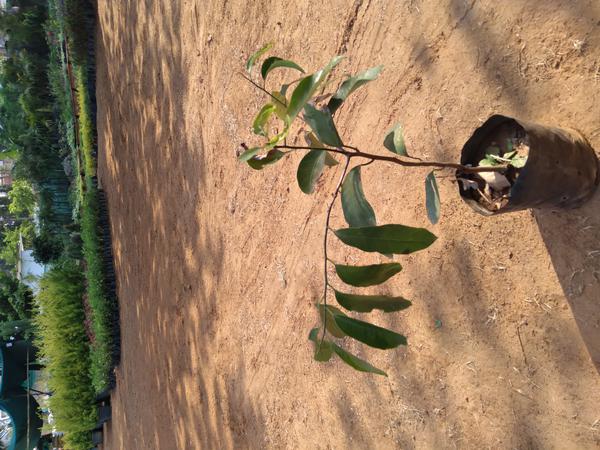
Plant: Mango